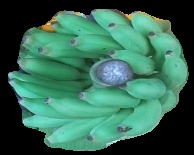
Variety: elakki-bale
Grade: grade2